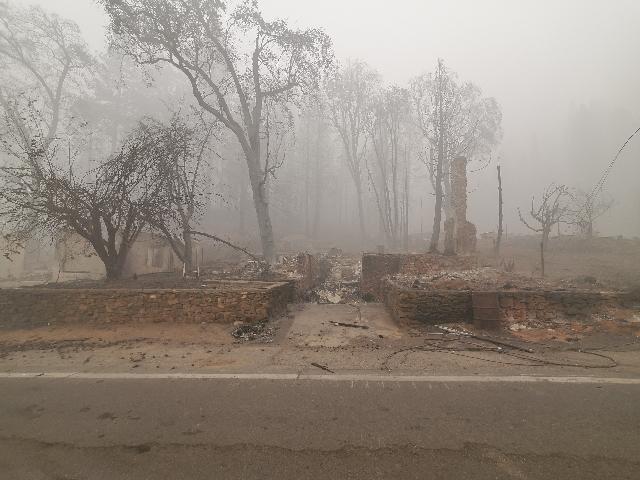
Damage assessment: destroyed